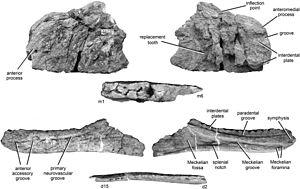
Kelmayisaurus est un genre éteint de dinosaures théropodes classé dans la famille des carcharodontosauridés.
Le site géologique de Wuerho se situe dans le District d'Urho, dans la région du Xinjiang, en Chine. Il date du Crétacé inférieur, et plus précisément de l'Aptien.